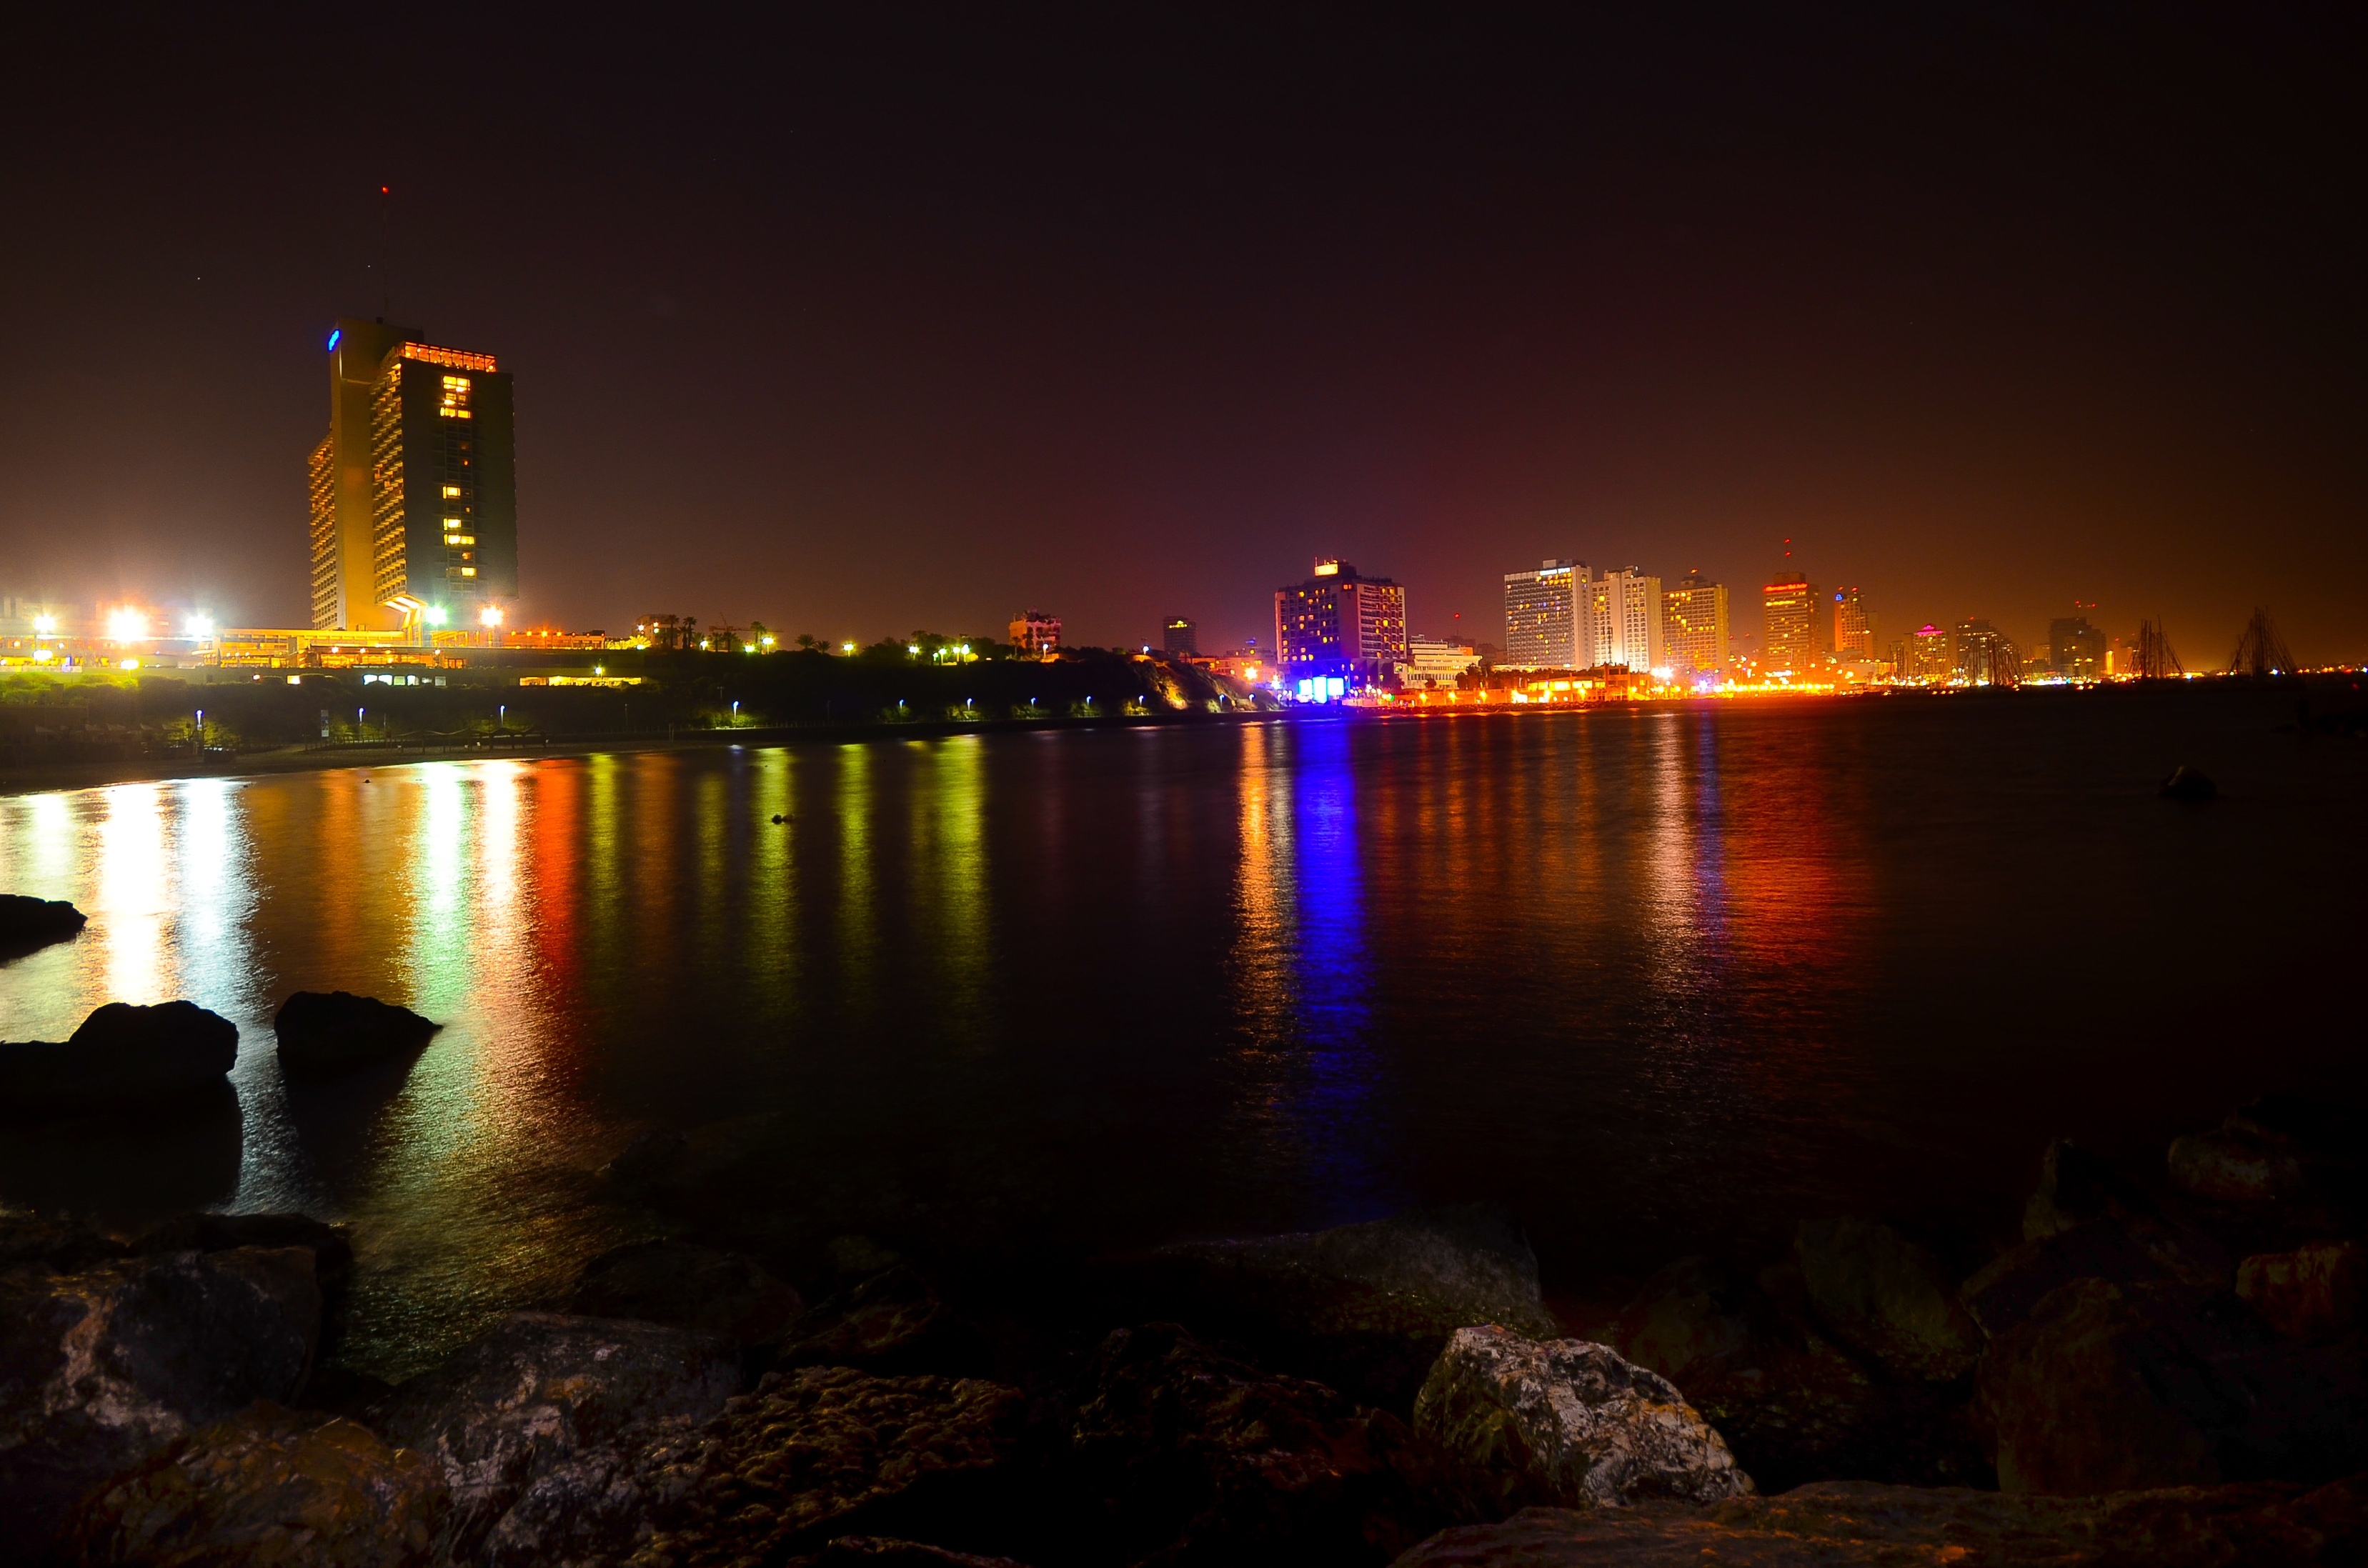
sea, horizon, light, sunset, skyline, night, morning, dawn, city, cityscape, dusk, evening, reflection, darkness, nikon, wideangle, reflections, longexposure, sigma, d5100, 1020mm, colorreflections